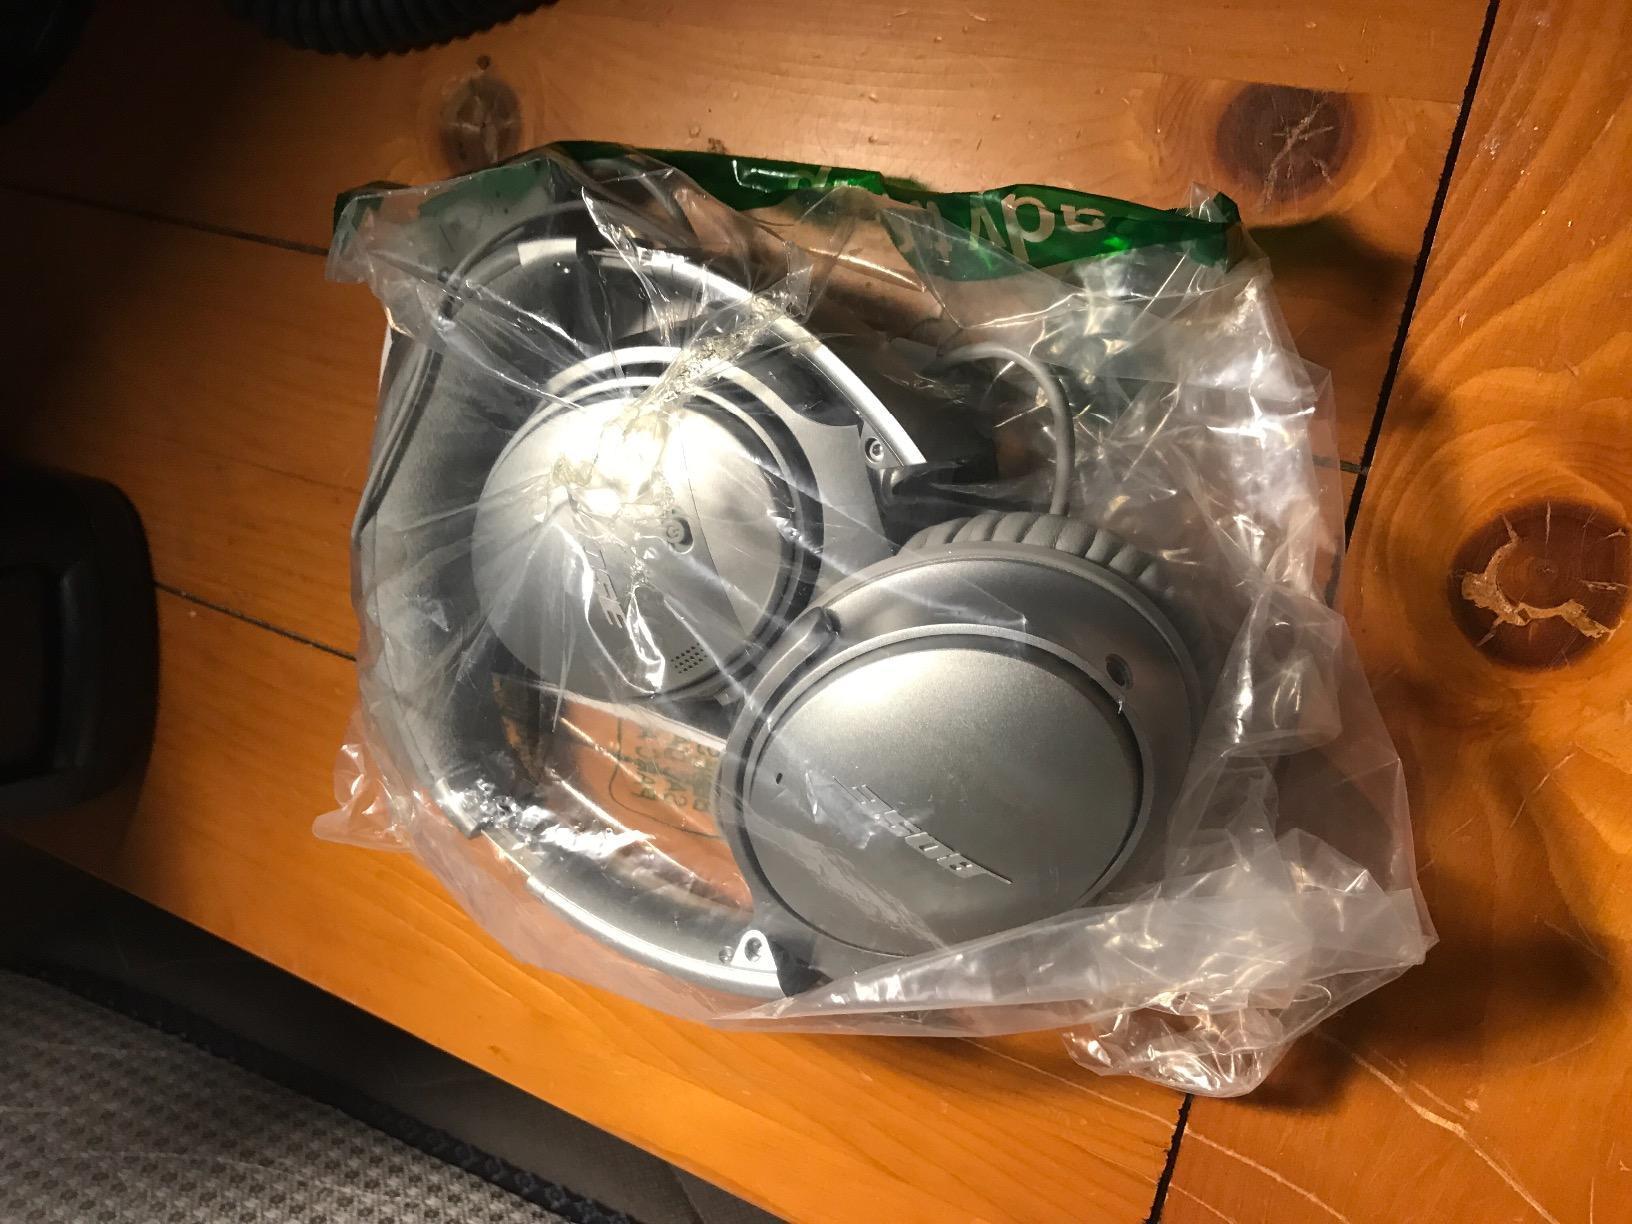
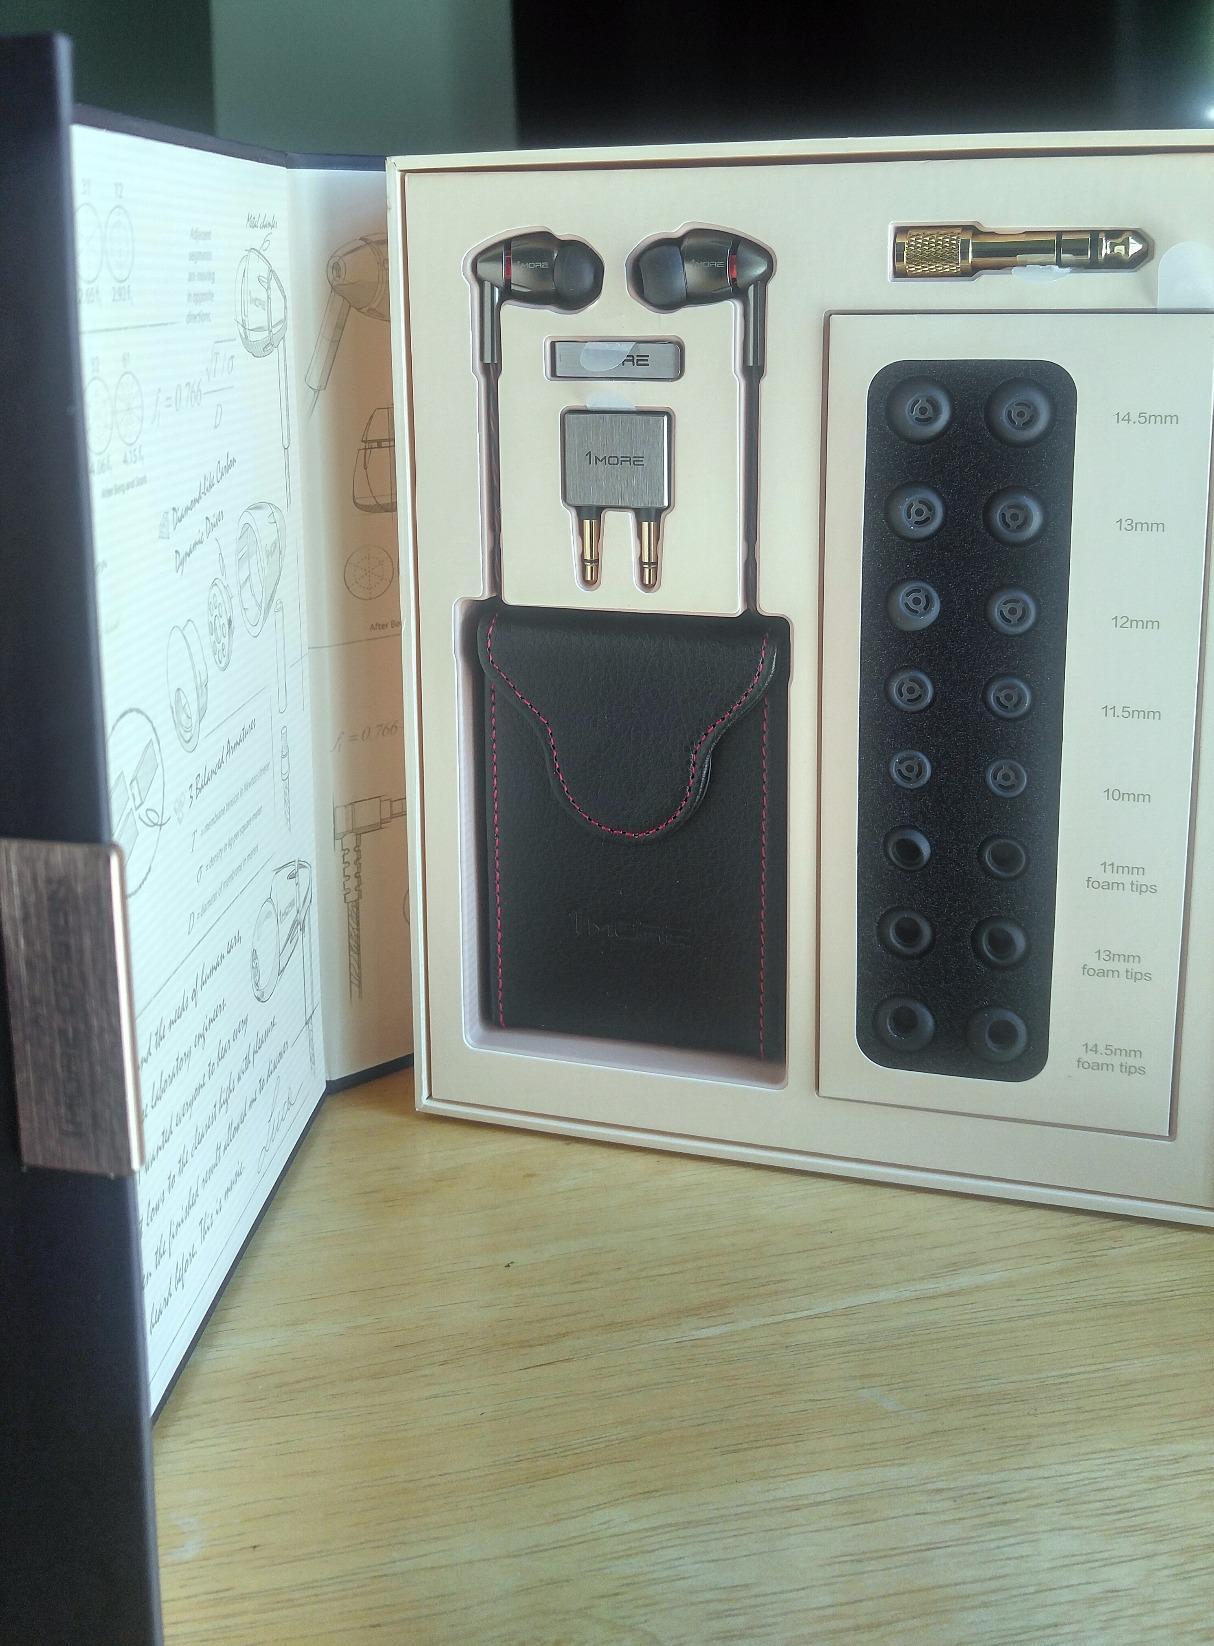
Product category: headphones
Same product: no